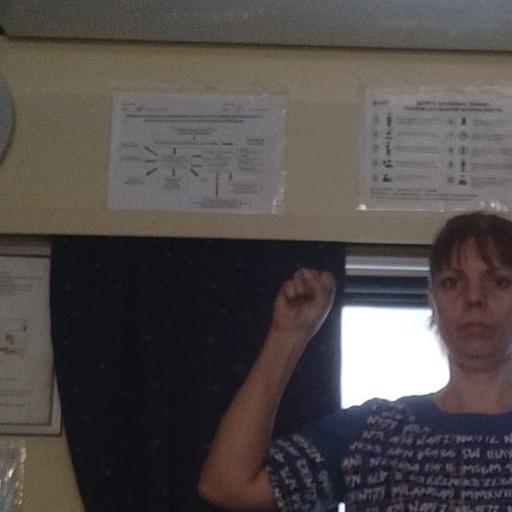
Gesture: fist